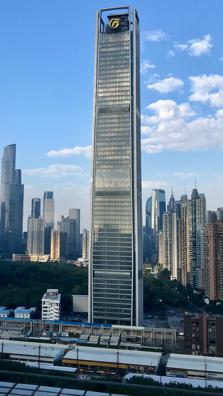
Building: Guangfa Securities Headquarters
Country: China
Year built: 2018
Skyscraper in Guangzhou, Guangdong, China Guangfa Securities Headquarters 广发证券总部 Guangfa Securities Headquarters in November 2018 Alternative names GF Securities Tower General information Status Complete Location Guangzhou , Guangdong Address 26 Machang Road Country China Construction started 2013 Completed 2018 Owner GF Securities Height Architectural 308 m (1,010 ft) Tip 308 m (1,010 ft) Roof 308 m (1,010 ft) Top floor 273 m (896 ft) Technical details Floor count 58 (+5 underground) Design and construction Architecture firm Jaeger Kahlen Partner References Guangfa Securities Headquarters ( Chinese : 广发证券总部 ; pinyin : Guǎngfà zhèngjuàn zǒngbù ), also known as GF Securities Tower , is a 58-floor, 308 m (1,010 ft) tall skyscraper in Guangzhou , Guangdong , China . Construction was started in 2013 and was completed in 2018. It serves as the headquarters of GF Securities . See also List of tallest buildings in China List of tallest buildings in Guangzhou References